Benedictine Nuns of Perpetual Adoration of the Blessed Sacrament

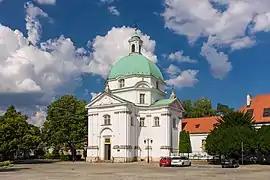
St. Kazimierz Church in Warsaw's New Town, Poland, part of the Benedictine Nuns of Perpetual Adoration of the Blessed Sacrament monastery in Warsaw

In Poland, the first convent of Benedictine of the Most Blessed Sacrament was founded in Warsaw in 1688 by Queen Marie Casimire in recognition of the victory of Polish King's Jan III Sobieski victory over the Turks near Vienna (1683).